Good-Bye (Sakanaction song)

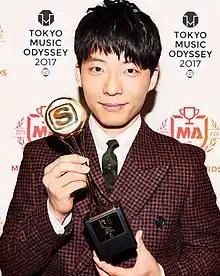
Ichiro Yamaguchi was inspired to write the lyrics of "Good-Bye" by real conversations he had with staff, his bandmates and the musician Gen Hoshino (pictured).

After finishing the recording sessions for "Eureka", he returned to the recording studio to work on the rest of "Sayonara wa Emotion". During these sessions, Yamaguchi improvised an entirely different song, purely using musical techniques that he personally wanted to explore. The composition, "Good-Bye", reminded Yamaguchi of the period when he first started making music. Originally he saw the song as an album track or a B-side, but found the melody had consumed him, and his confidence in the song grew. Yamaguchi felt distressed that he could not complete "Sayonara wa Emotion" during his sickness and exhaustion, and instead developed a strong desire to release "Good-Bye" in its place. Yamaguchi felt embarrassed at this, seeing it as selfishness as a musician. While talking to Tatsuya Nomura (the band's executive producer) about the situation, Nomura reassured him that although suddenly changing plans were not a good thing, it was necessary for him to address his feelings about releasing "Good-Bye". Yamaguchi asked Victor Entertainment's management to liaise with Tōshin High School, to see if they would accept "Good-Bye" in the place of the already submitted chorus of "Sayonara wa Emotion". Though they liked the song, the commercial had already been completed, so they were unable to replace the song, and began airing the commercials with the original song in September 2013.